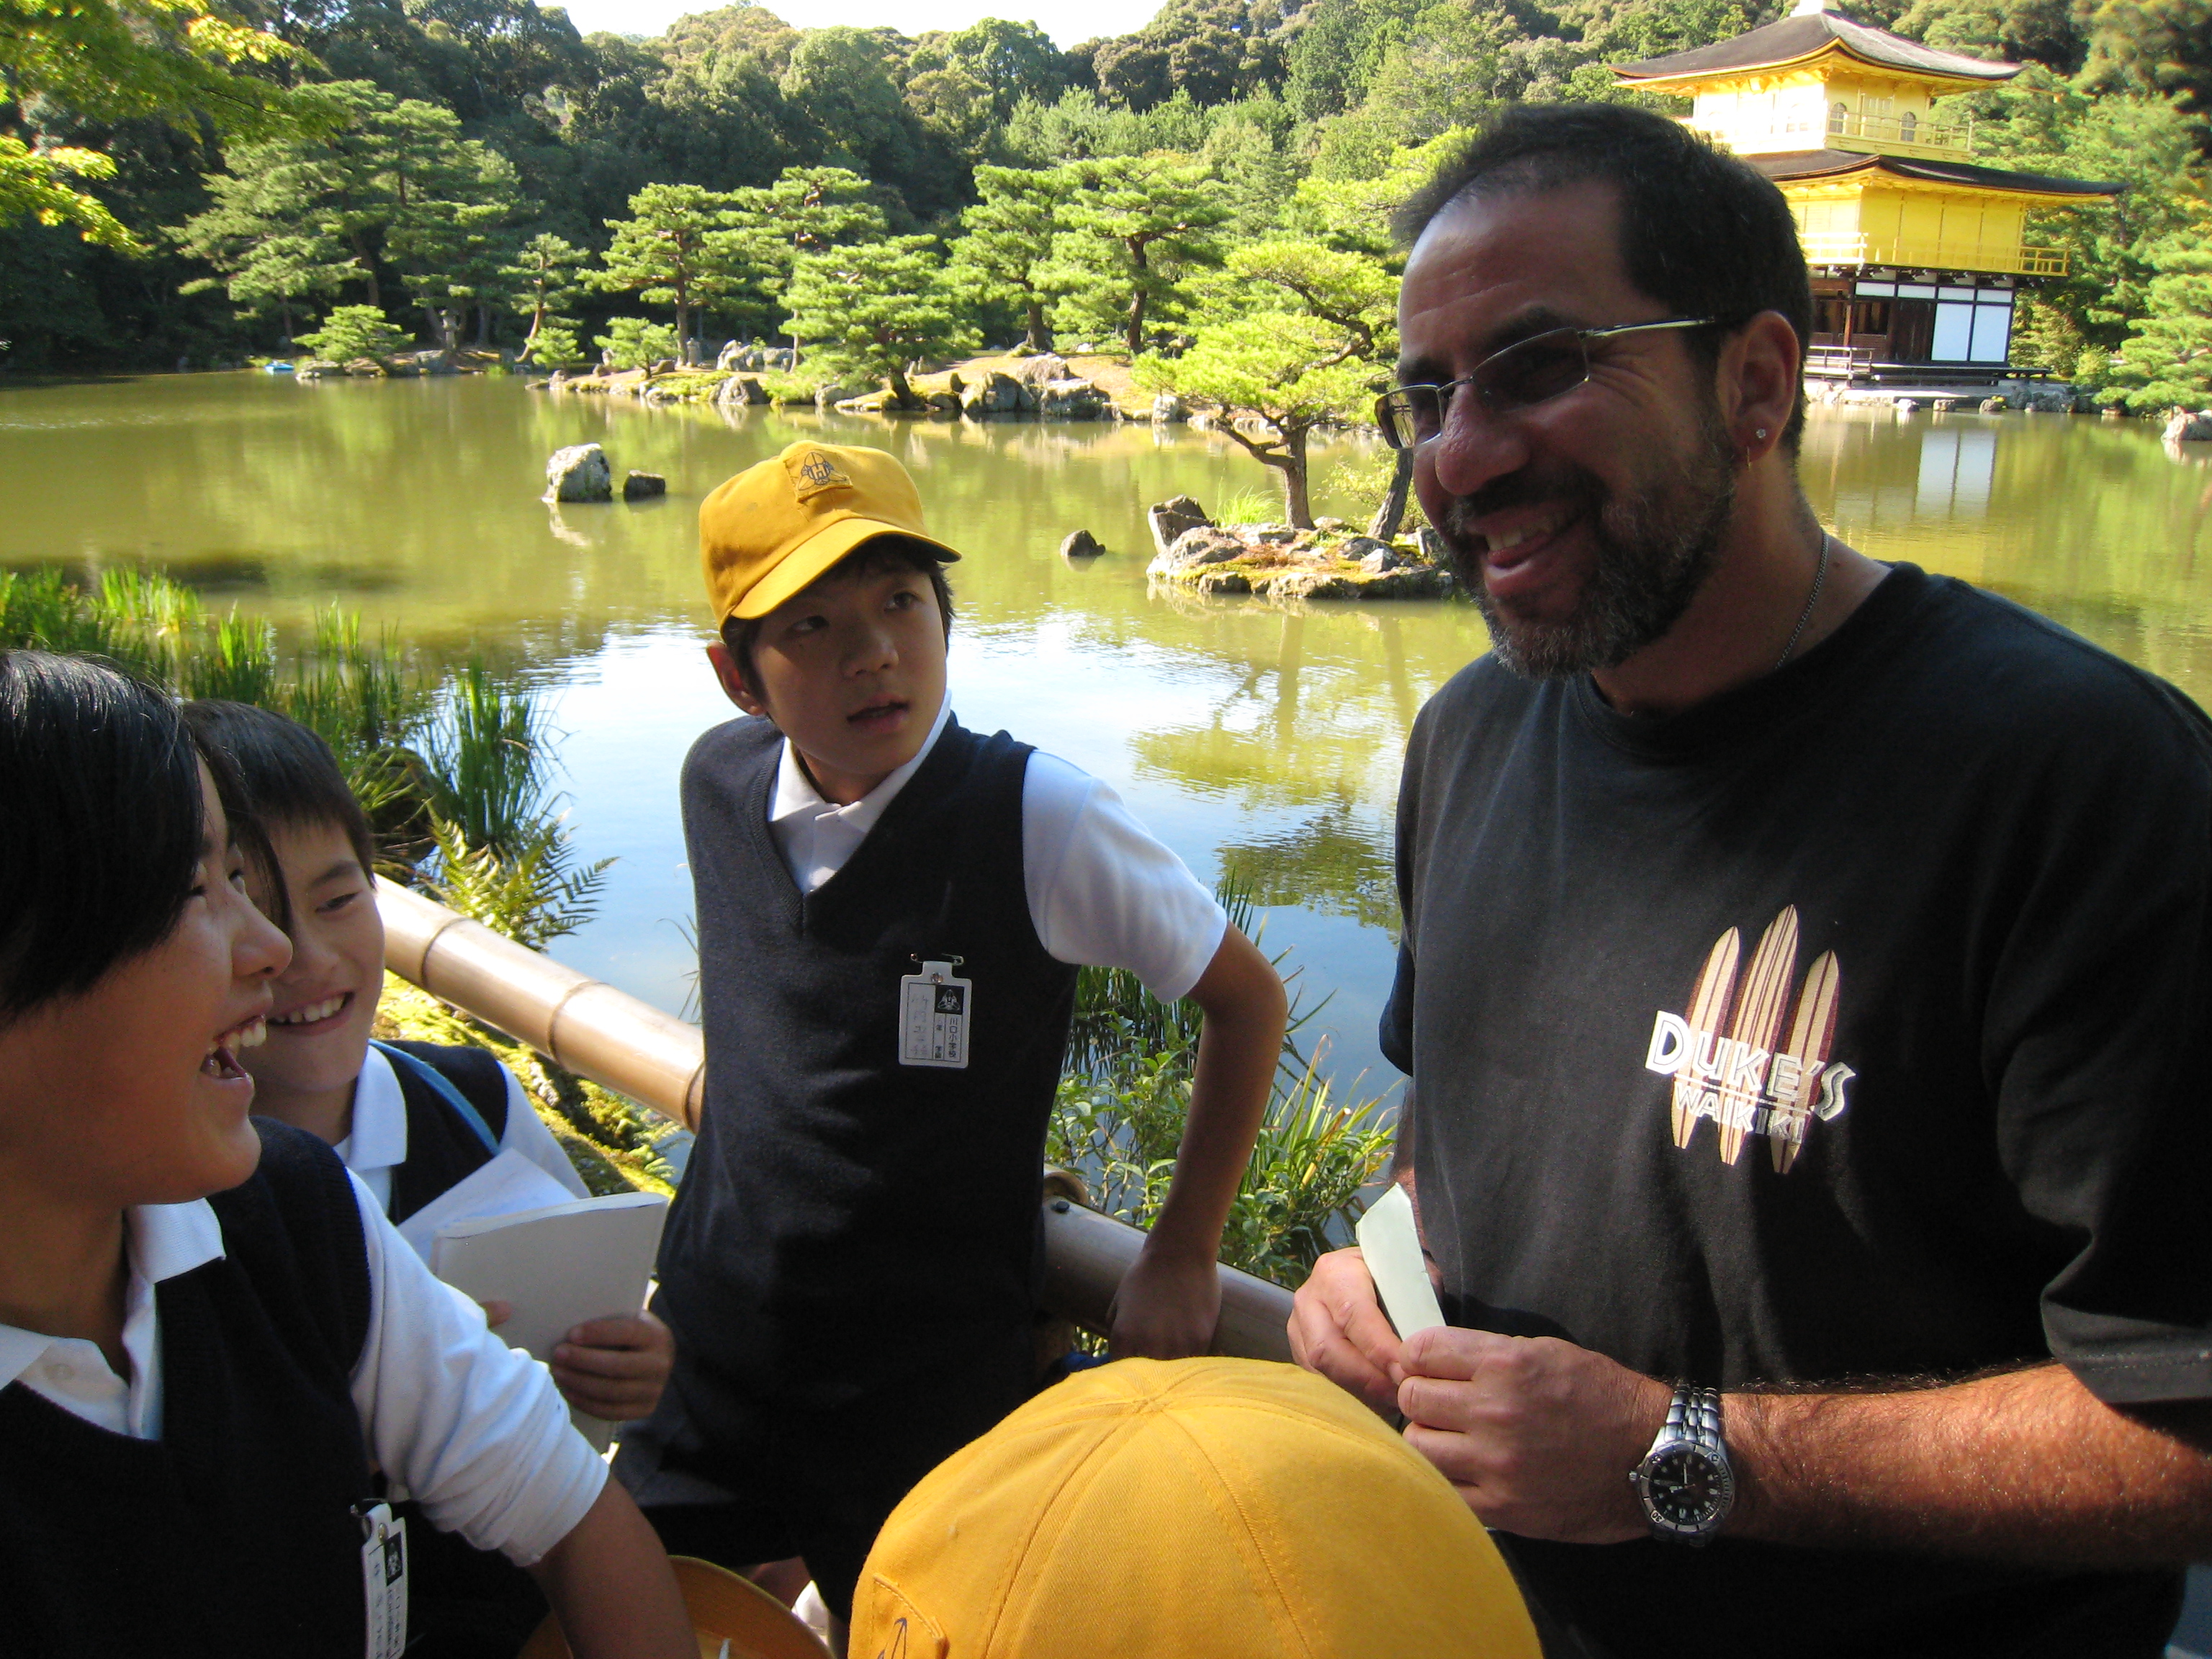
people, alanlevine